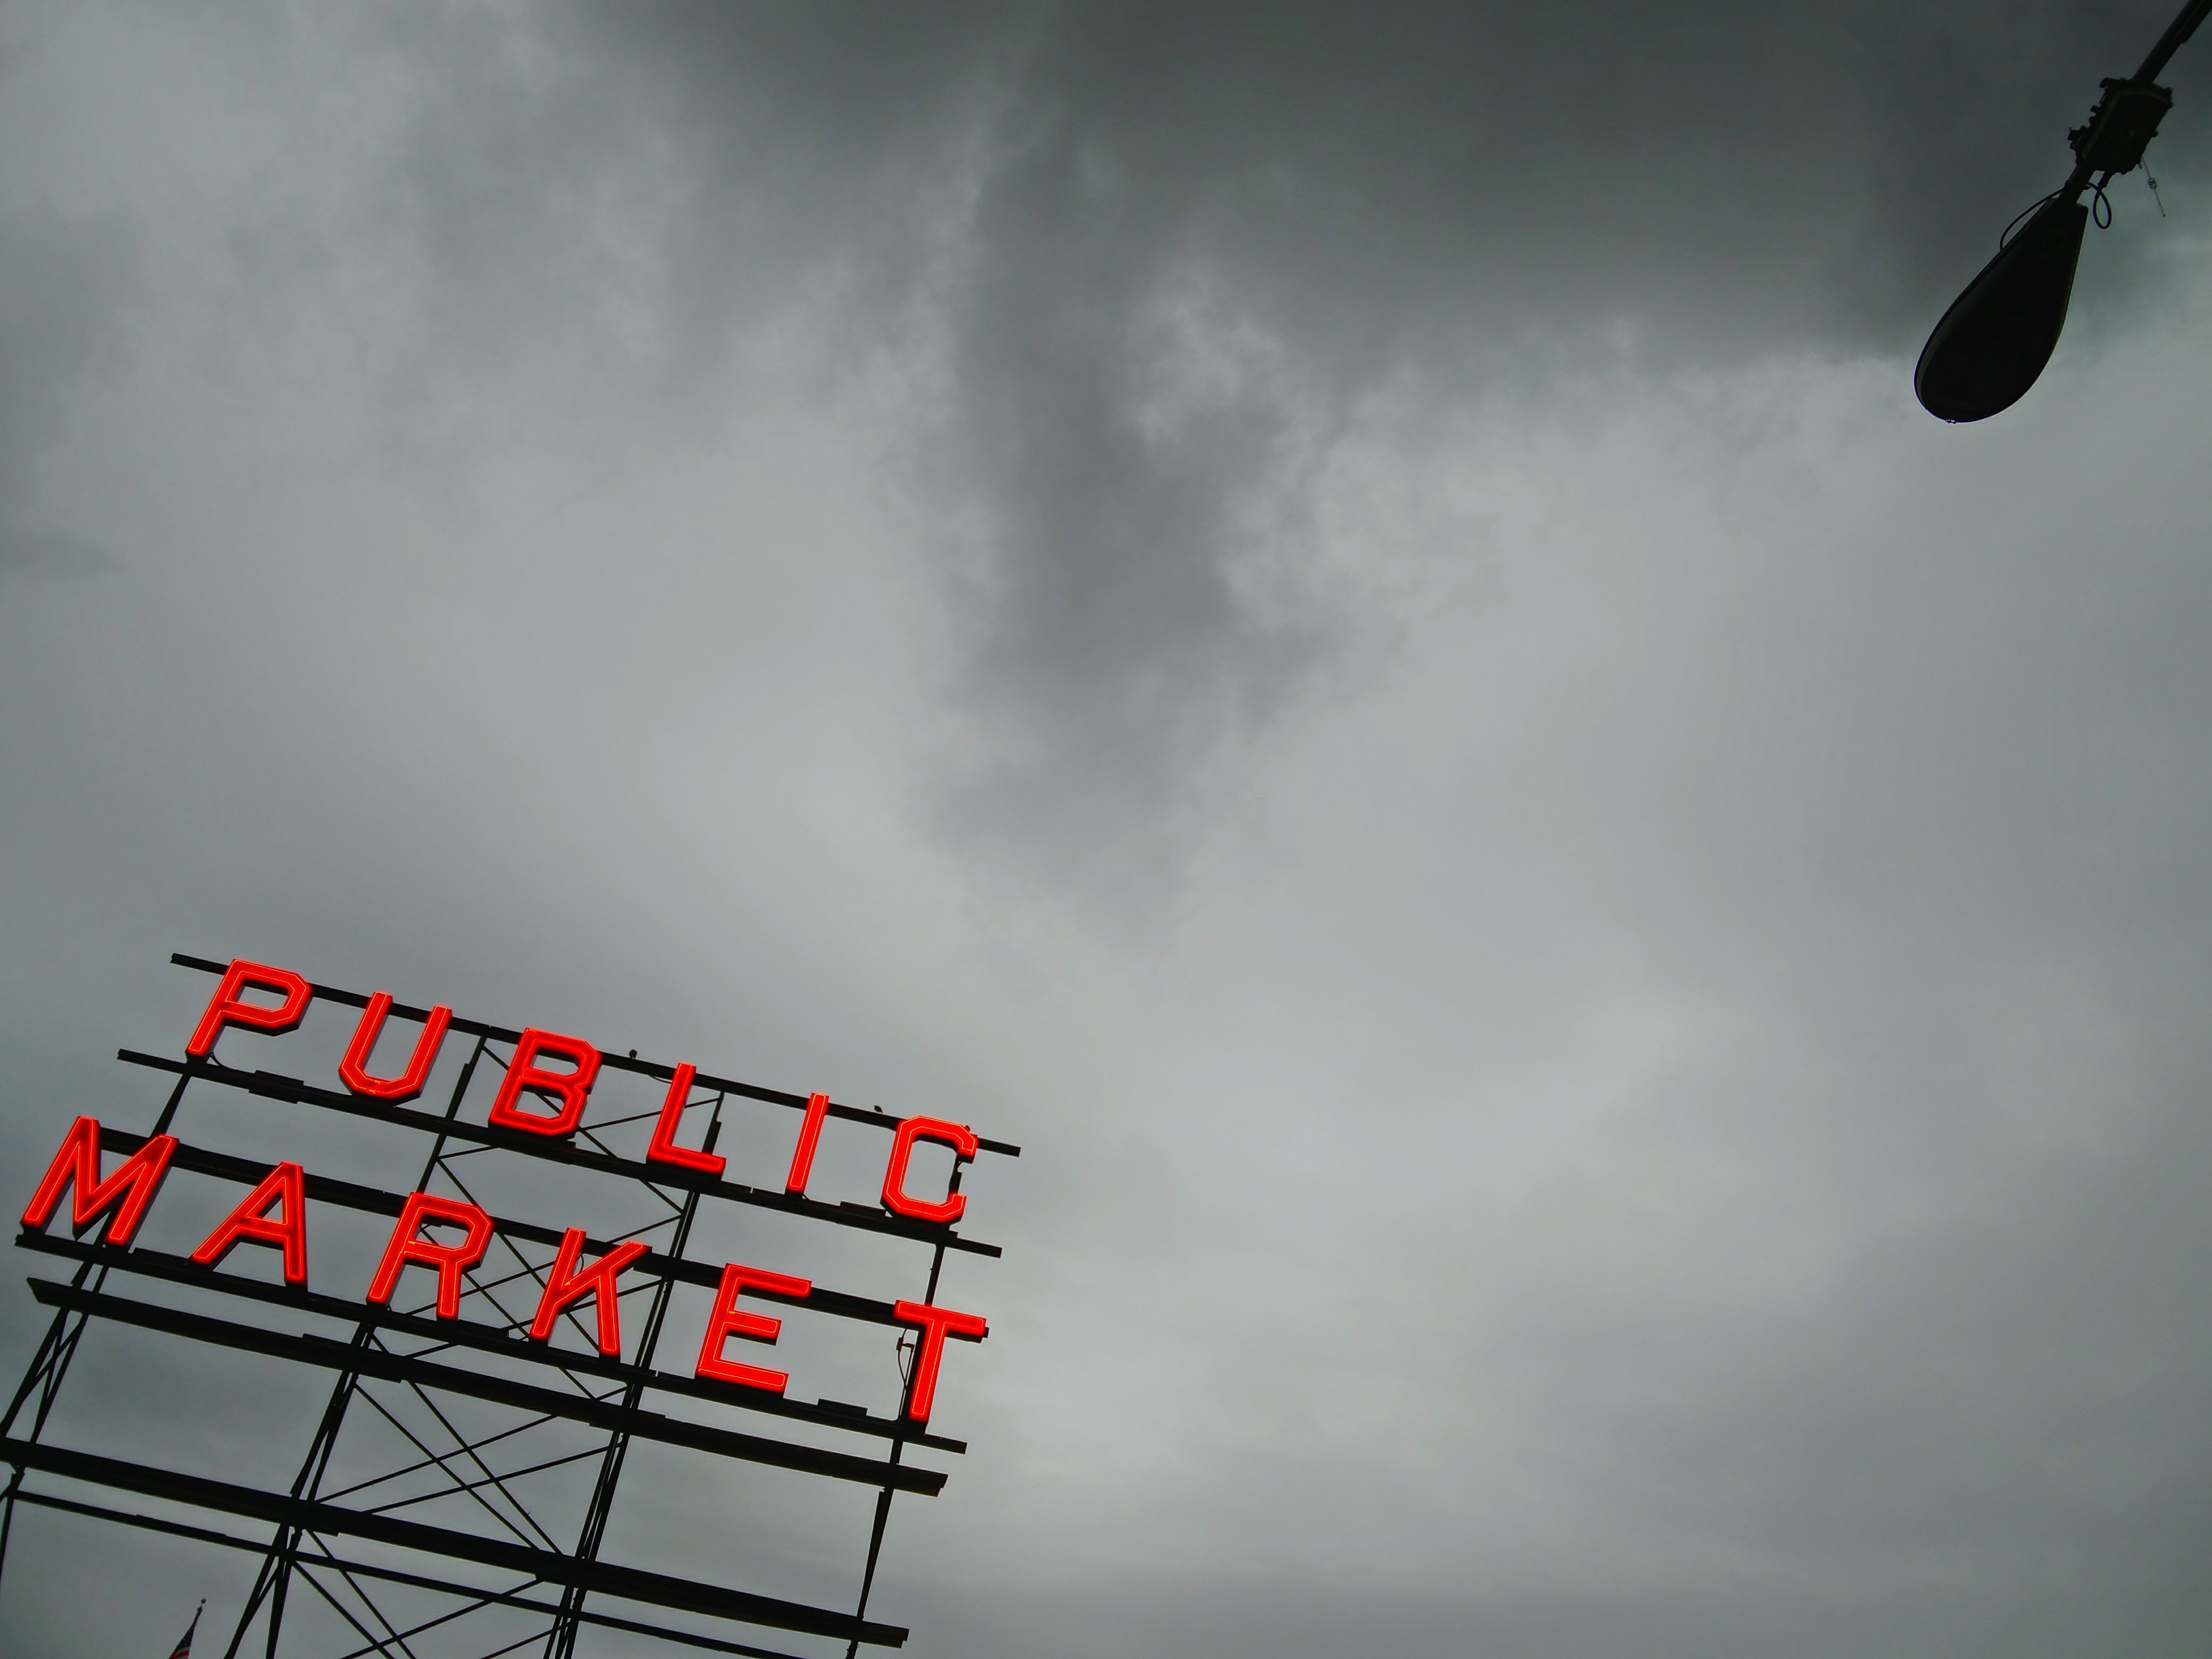
cloud, sky, wind, line, atmosphere of earth